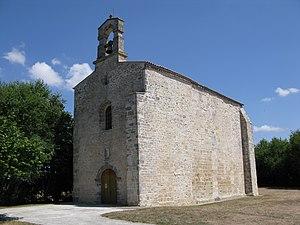
L'église de Breuil-la-Réorte
Cet article recense les monuments historiques français classés en 1958.
Cet article recense une partie des monuments historiques de la Charente-Maritime, en France.
Breuil-la-Réorte est une commune du Sud-Ouest de la France située dans le département de la Charente-Maritime.